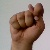
The image shows a hand gesture representing the letter 'T' in Indian Sign Language.